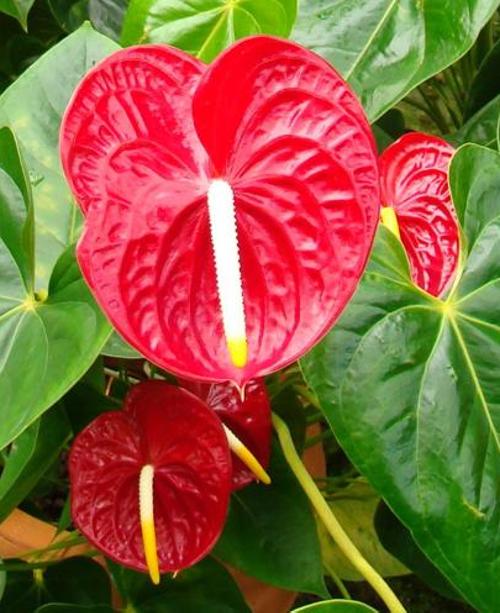
Label: anthurium